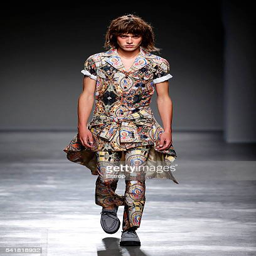
a model walks the runway at the show during ss17